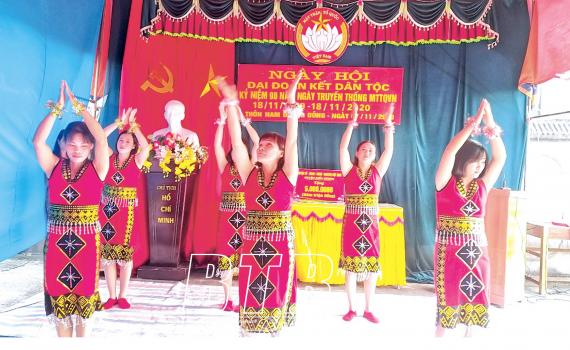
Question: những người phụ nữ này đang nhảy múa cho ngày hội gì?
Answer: cho ngày hội đại đoàn kết dân tộc